Tania Khalill

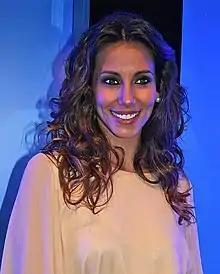
Khalill in 2009

Tânia Calil Campos de Oliveira (née Padis; born 8 July 1977), known professionally as Tania Khalill, is a Brazilian actress.